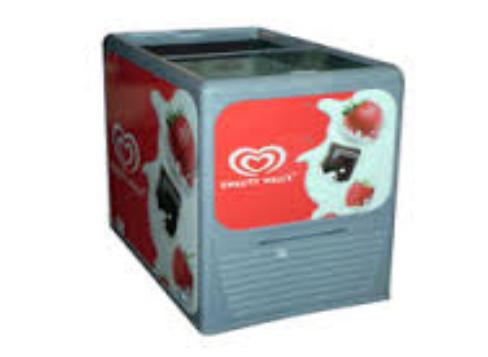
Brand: Kwality Wall's
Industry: Food